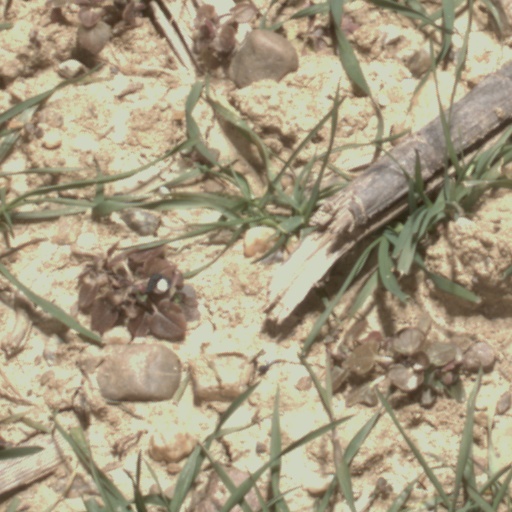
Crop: wheat